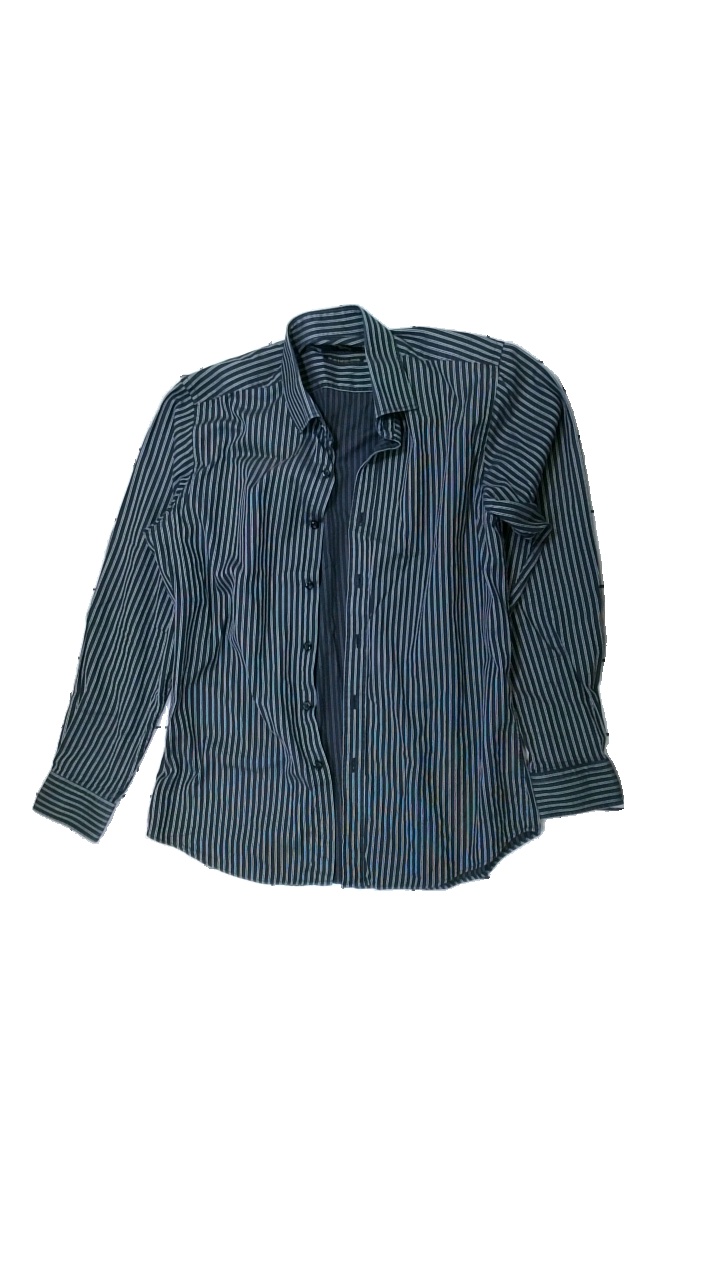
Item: Shirt (Ladies)
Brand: Dressman
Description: black shirt with stripes
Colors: Black, White
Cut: Regular
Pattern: Striped
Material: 100% cotton
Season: All
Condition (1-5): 4
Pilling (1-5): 5
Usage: Reuse
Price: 50-100